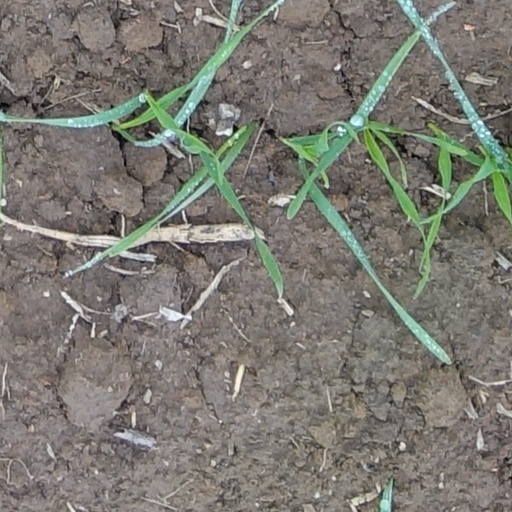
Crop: wheat